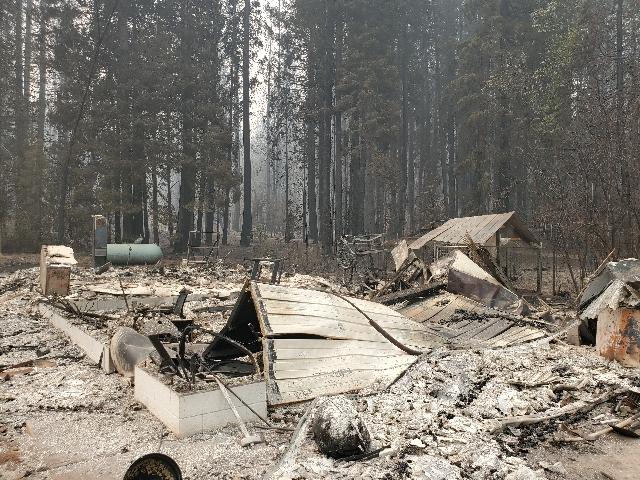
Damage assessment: destroyed